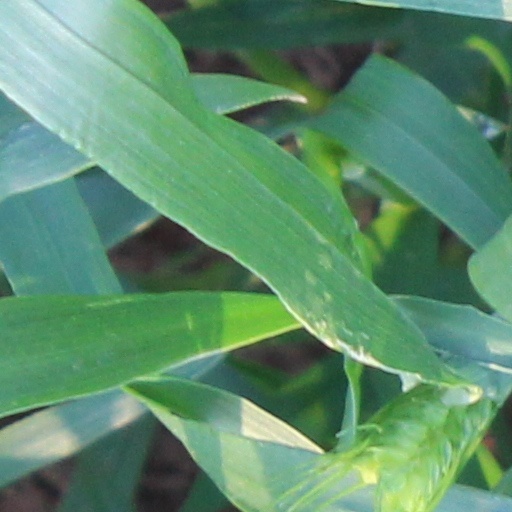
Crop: wheat